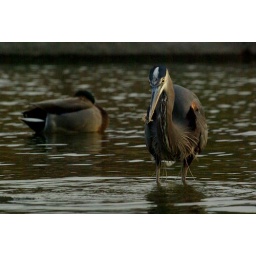
Great blue heron (&lt;i&gt;Ardea herodias&lt;/i&gt;) catching a fish in the pond at Constitution Gardens.